Kaizoku Sentai Gokaiger vs. Space Sheriff Gavan: The Movie

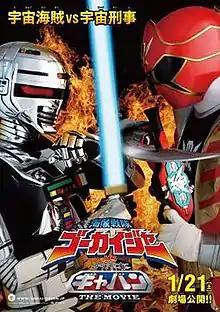
Official movie poster with the tag line: featuring Gavan (left) and Gokai Red (right)

is a superhero film adaptation of the 35th anniversary Super Sentai Series "Kaizoku Sentai Gokaiger". The film is part the "Super Sentai VS" film series, but unlike previous films which featured two Super Sentai teaming up, it features a team up between the Gokaigers and the eponymous "Space Sheriff Gavan", celebrating the 30th anniversary of Gavan and Toei's Metal Hero Series as a whole. The movie also features the debut of the main three heroes of "Tokumei Sentai Go-Busters". The catchphrase of the movie is .